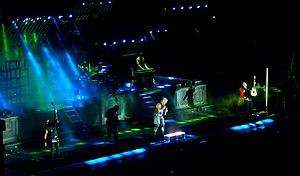
Rammstein aux Arènes de Nîmes le 12 juillet 2017.
Rammstein [ˈʁamʃtaɪn] est un groupe de metal industriel allemand, originaire de Berlin. Formé en 1994, il se compose depuis le début de six membres originaires d'Allemagne de l'Est ; décrit comme appartenant au genre Neue Deutsche Härte, il en est le représentant le plus connu. Les paroles du groupe sont la plupart du temps en allemand, c'est d'ailleurs le groupe germanophone le plus vendu dans le monde avec près de 20 millions d'albums vendus, mais il intègre parfois aussi des paroles en anglais, en français, en espagnol, ou encore en russe.